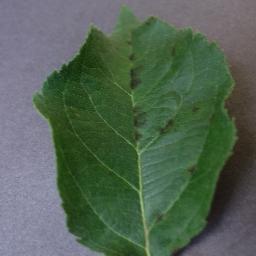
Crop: apple
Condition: scab